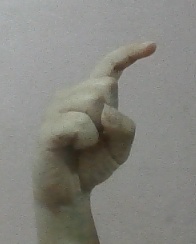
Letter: ra